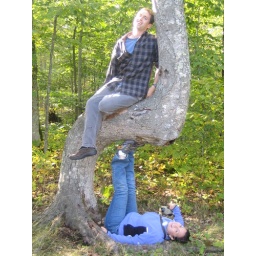
Jen holds the tree up for Ben (and loses her cell phone in the process!).